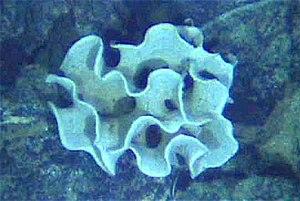
La faune de l'Édiacarien est constituée d'organismes énigmatiques fossiles en forme de feuille ou de tube datant de l'Édiacarien, la dernière période géologique de l'ère néoprotérozoïque. Elle doit son nom aux collines Ediacara, situées à 650 km au nord d'Adélaïde en Australie. Les fossiles de ces organismes ont été découverts dans le monde entier et font partie des plus anciens organismes pluricellulaires complexes connus. La faune de l'Édiacarien se développa lors d'un événement appelé explosion d'Avalon il y a 575 Ma après que la Terre fut sortie d'une longue période de glaciation lors du Cryogénien. Cette faune disparut en grande partie simultanément avec l'apparition rapide — à l'échelle géologique — de la biodiversité au Cambrien, connue sous le nom d'explosion cambrienne. La plus grande partie des formes d'organisation animales existant aujourd'hui sont apparues lors du Cambrien et non lors de l'Édiacarien. Il semble donc que cette faune particulière a disparu, pour une raison encore inconnue, sans avoir de descendants.
Un mont sous-marin est une montagne ou un ancien volcan s'élevant depuis le fond de la mer mais sans atteindre la surface de l'océan.
Les xénophyophores sont un taxon de foraminifères piézophiles, remarquables par leur taille considérable pour de tels organismes, dont certains, tels Syringammina fragilissima, sont parmi les plus grands organismes unicellulaires connus, pouvant atteindre une vingtaine de centimètres dans leur plus grande dimension.